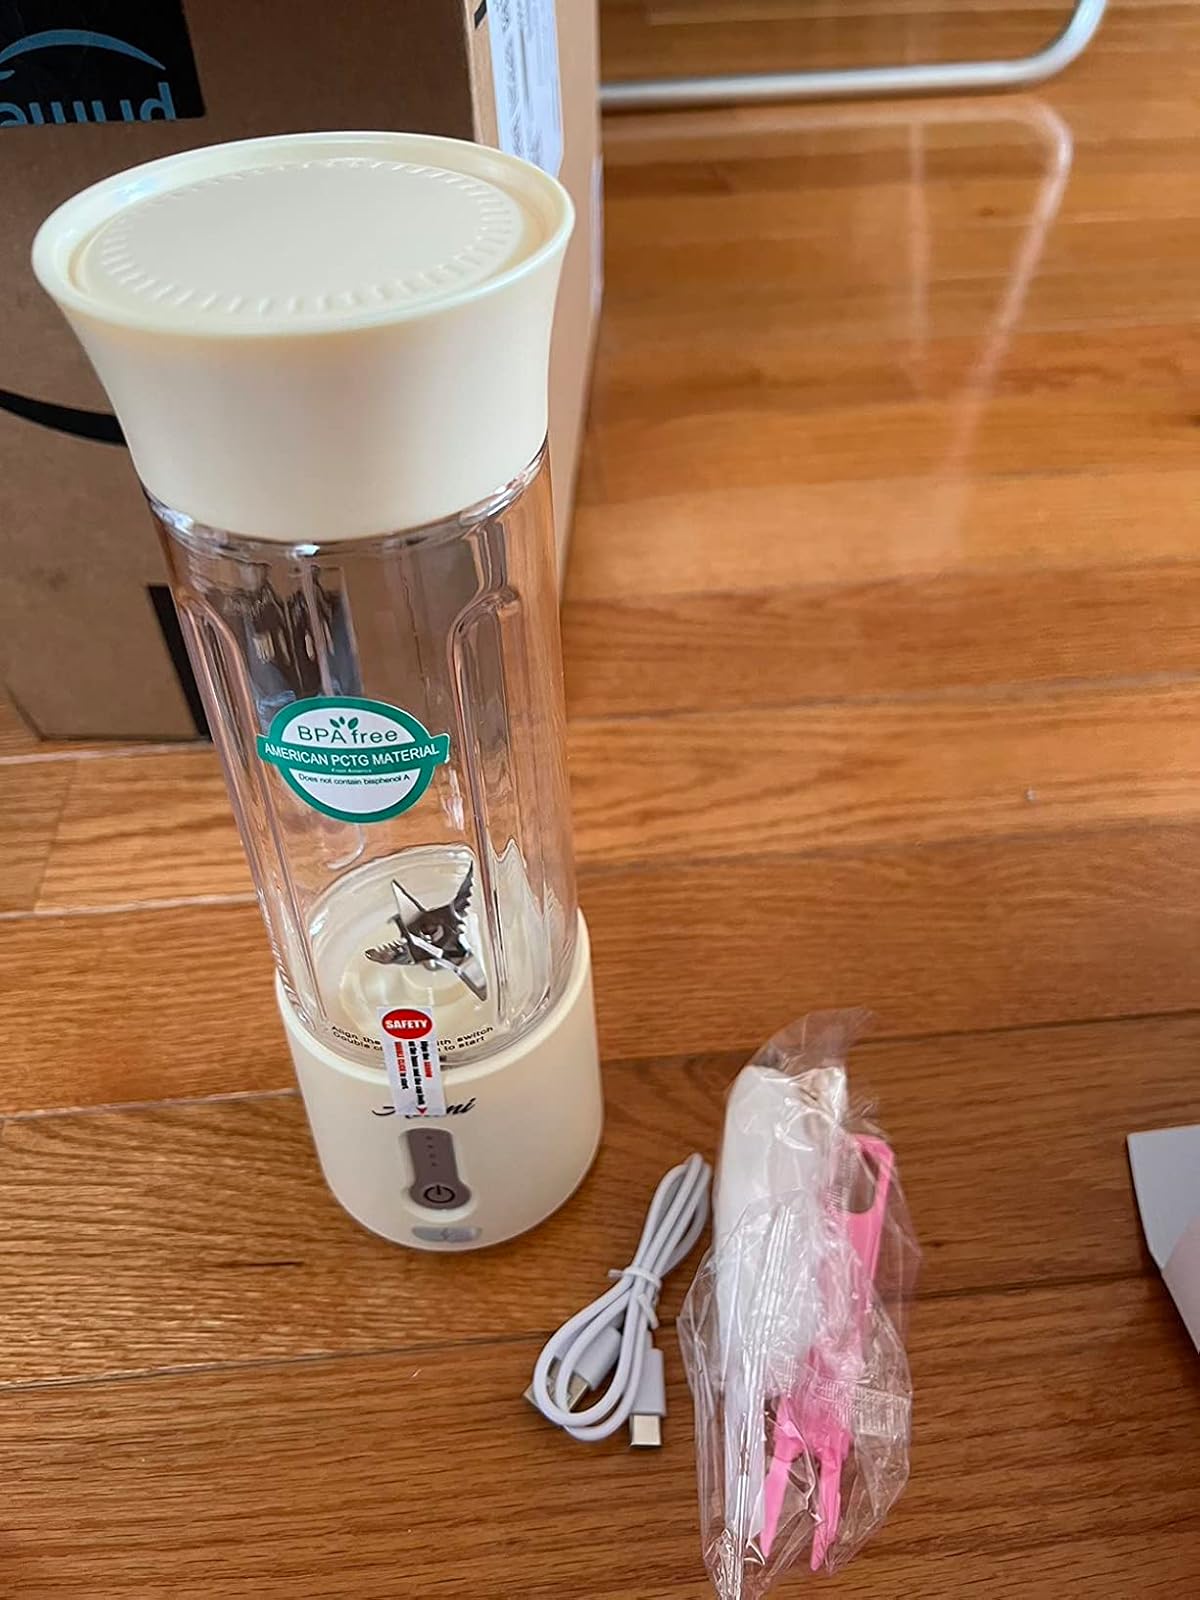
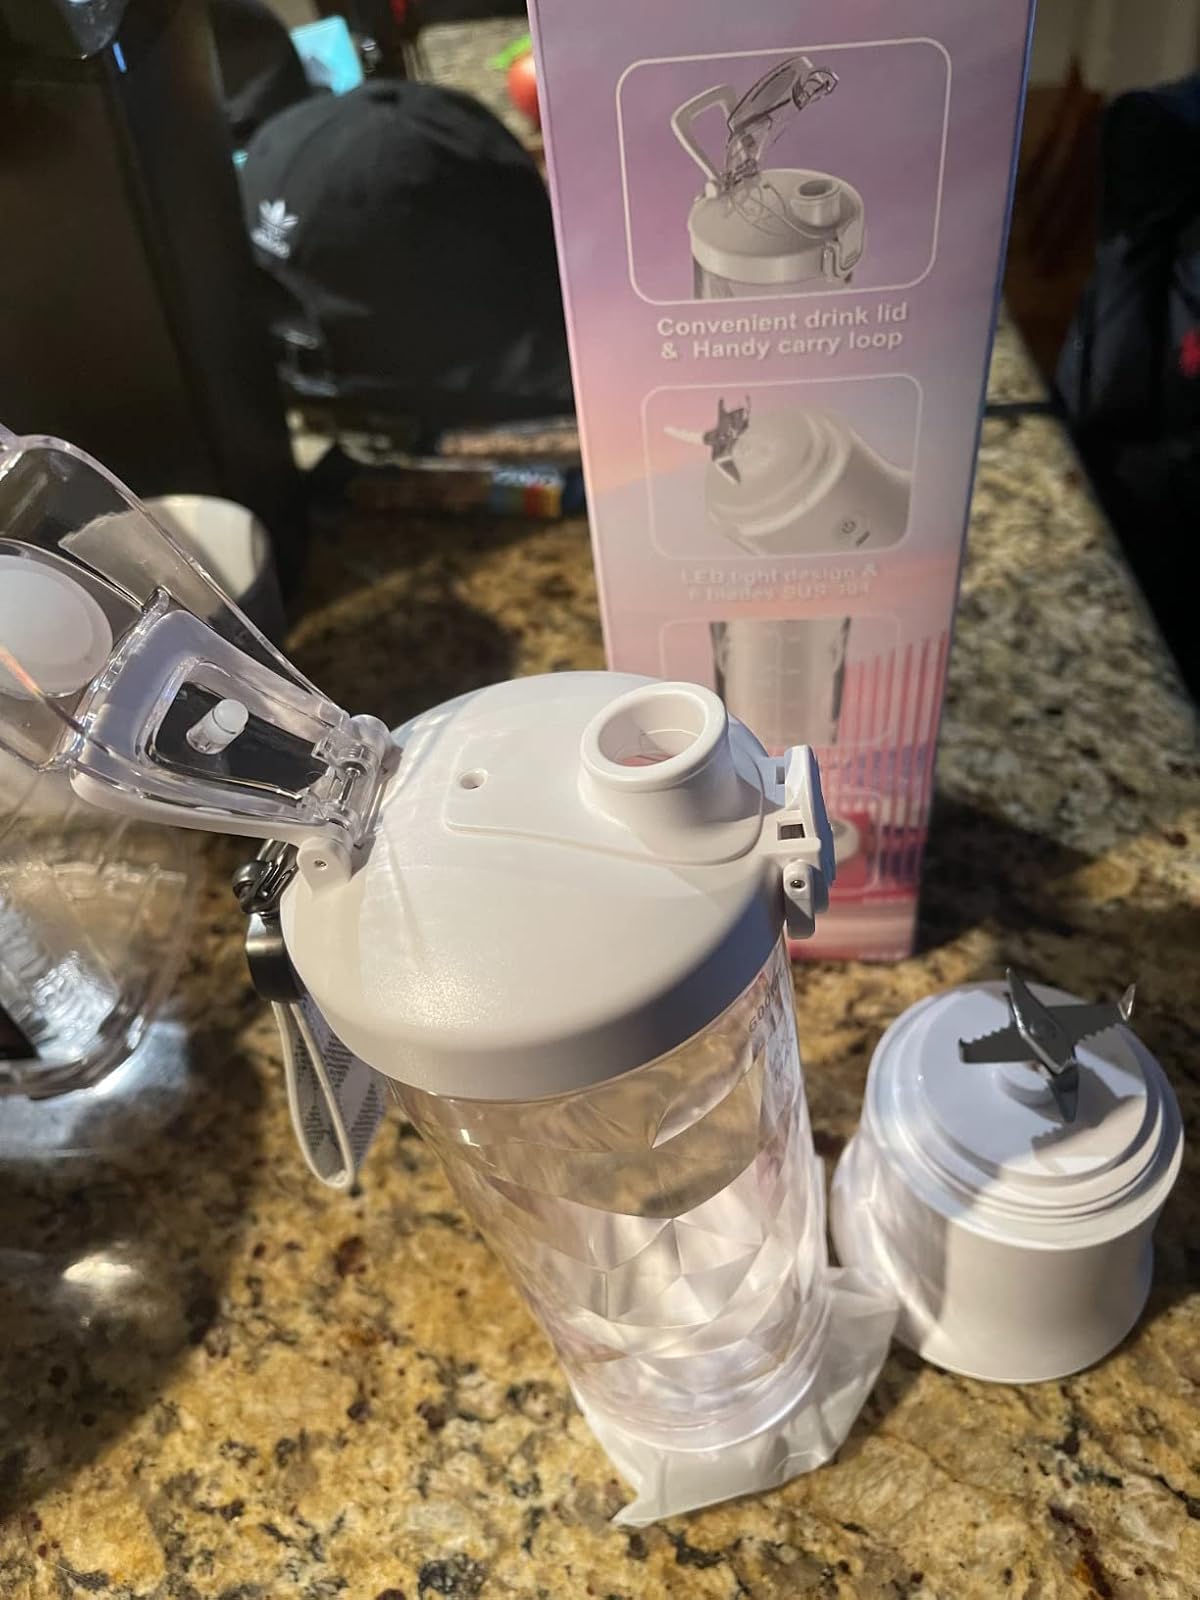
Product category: items_blender
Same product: no